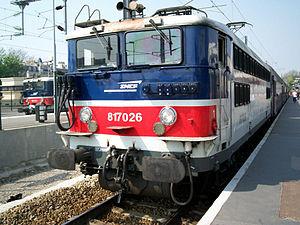
Cette liste recense les éléments du parc de locomotives électriques BB 17000, matériel roulant de la Société nationale des chemins de fer français.
La ligne de Paris-Saint-Lazare à Ermont - Eaubonne est une ligne ferroviaire des Hauts-de-Seine et du Val-d'Oise, en Île-de-France, d'une longueur de 14,8 km. Ouverte de 1837 à 1863, elle est depuis essentiellement parcourue par un trafic de banlieue en provenance ou à destination de la gare Saint-Lazare à Paris, actuel réseau Transilien Paris-Saint-Lazare. Elle est, depuis la réforme des chemins de fer de 1997, propriété de Réseau ferré de France. La ligne est souvent appelée par son nom traditionnel, le Groupe IV de Saint-Lazare.
La ligne J du Transilien, plus souvent simplement dénommée ligne J, est une ligne de trains de banlieue qui dessert l'ouest de l'Île-de-France, avec plusieurs embranchements. Elle relie la gare de Paris-Saint-Lazare à Ermont - Eaubonne, Gisors, Mantes-la-Jolie et Vernon - Giverny.